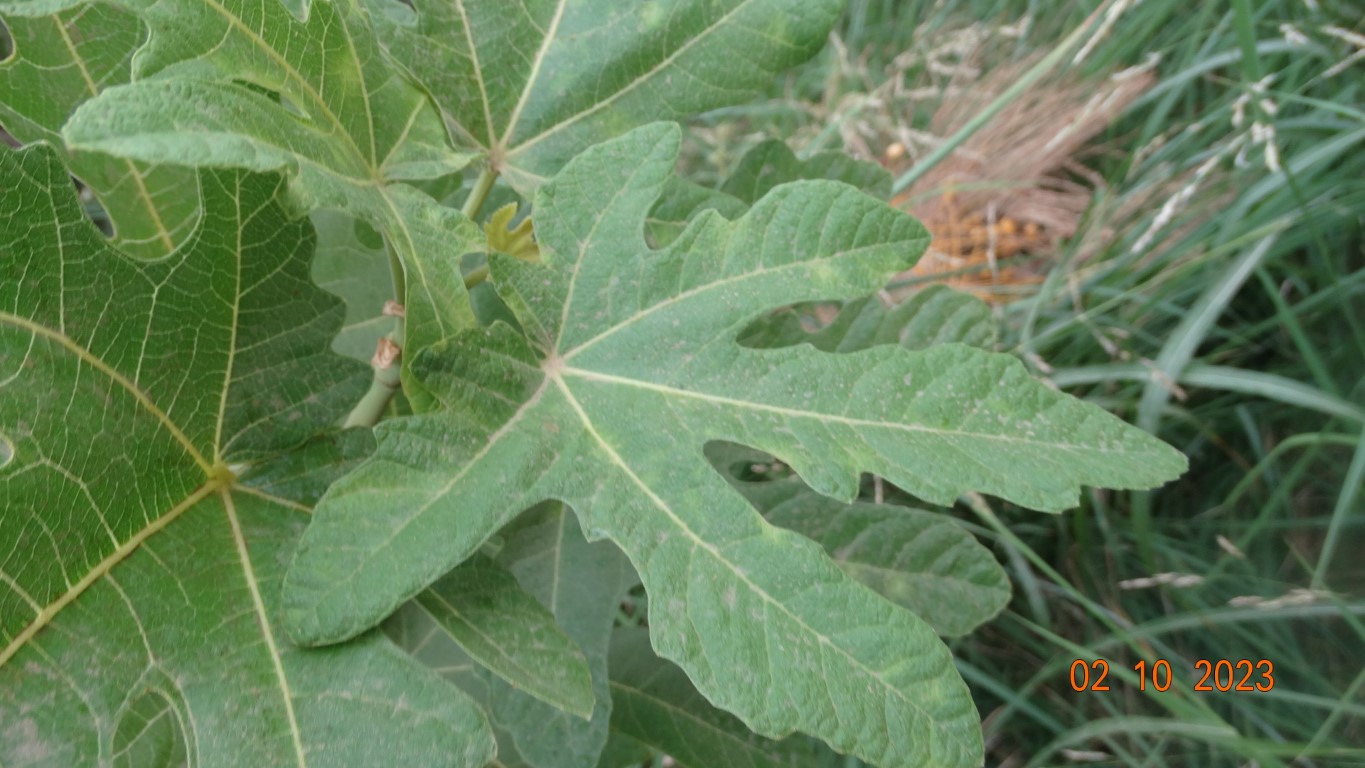
Label: healthy